Heiko Salzwedel

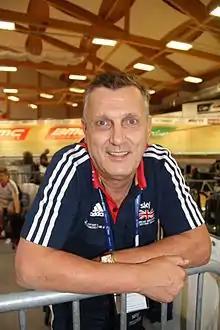
Salzwedel at the 2015 UEC European Track Championships

Salzwedel was born in Schmalkalden. After moving from his native East Germany to Australia in 1990, he set up the Australian Institute of Sport Road Cycling/MTB programme in Canberra. World class riders, such as Robbie McEwen, Cadel Evans, Patrick Jonker, Henk Vogels, Matt White, Nick Gates and Kathy Watt, emerged from this programme.